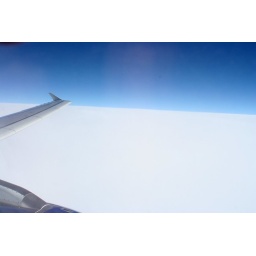
flying above the clouds